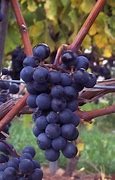
Label: grape